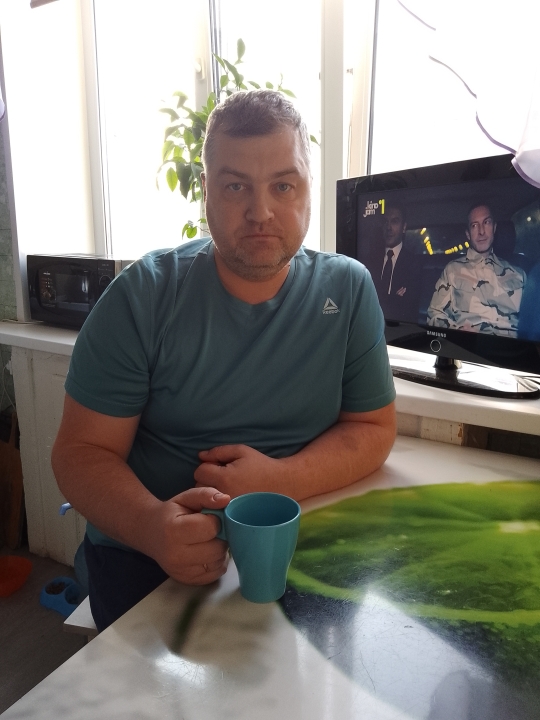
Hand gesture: no_gesture